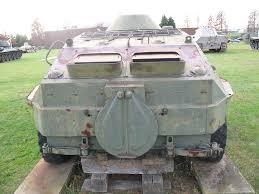
Label: BTR